Iwaki-Ishii Station

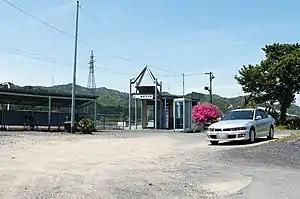
Iwaki-Ishii Station in May 2011

is a railway station on the Suigun Line in the town of Yamatsuri, Fukushima, Japan operated by East Japan Railway Company (JR East).